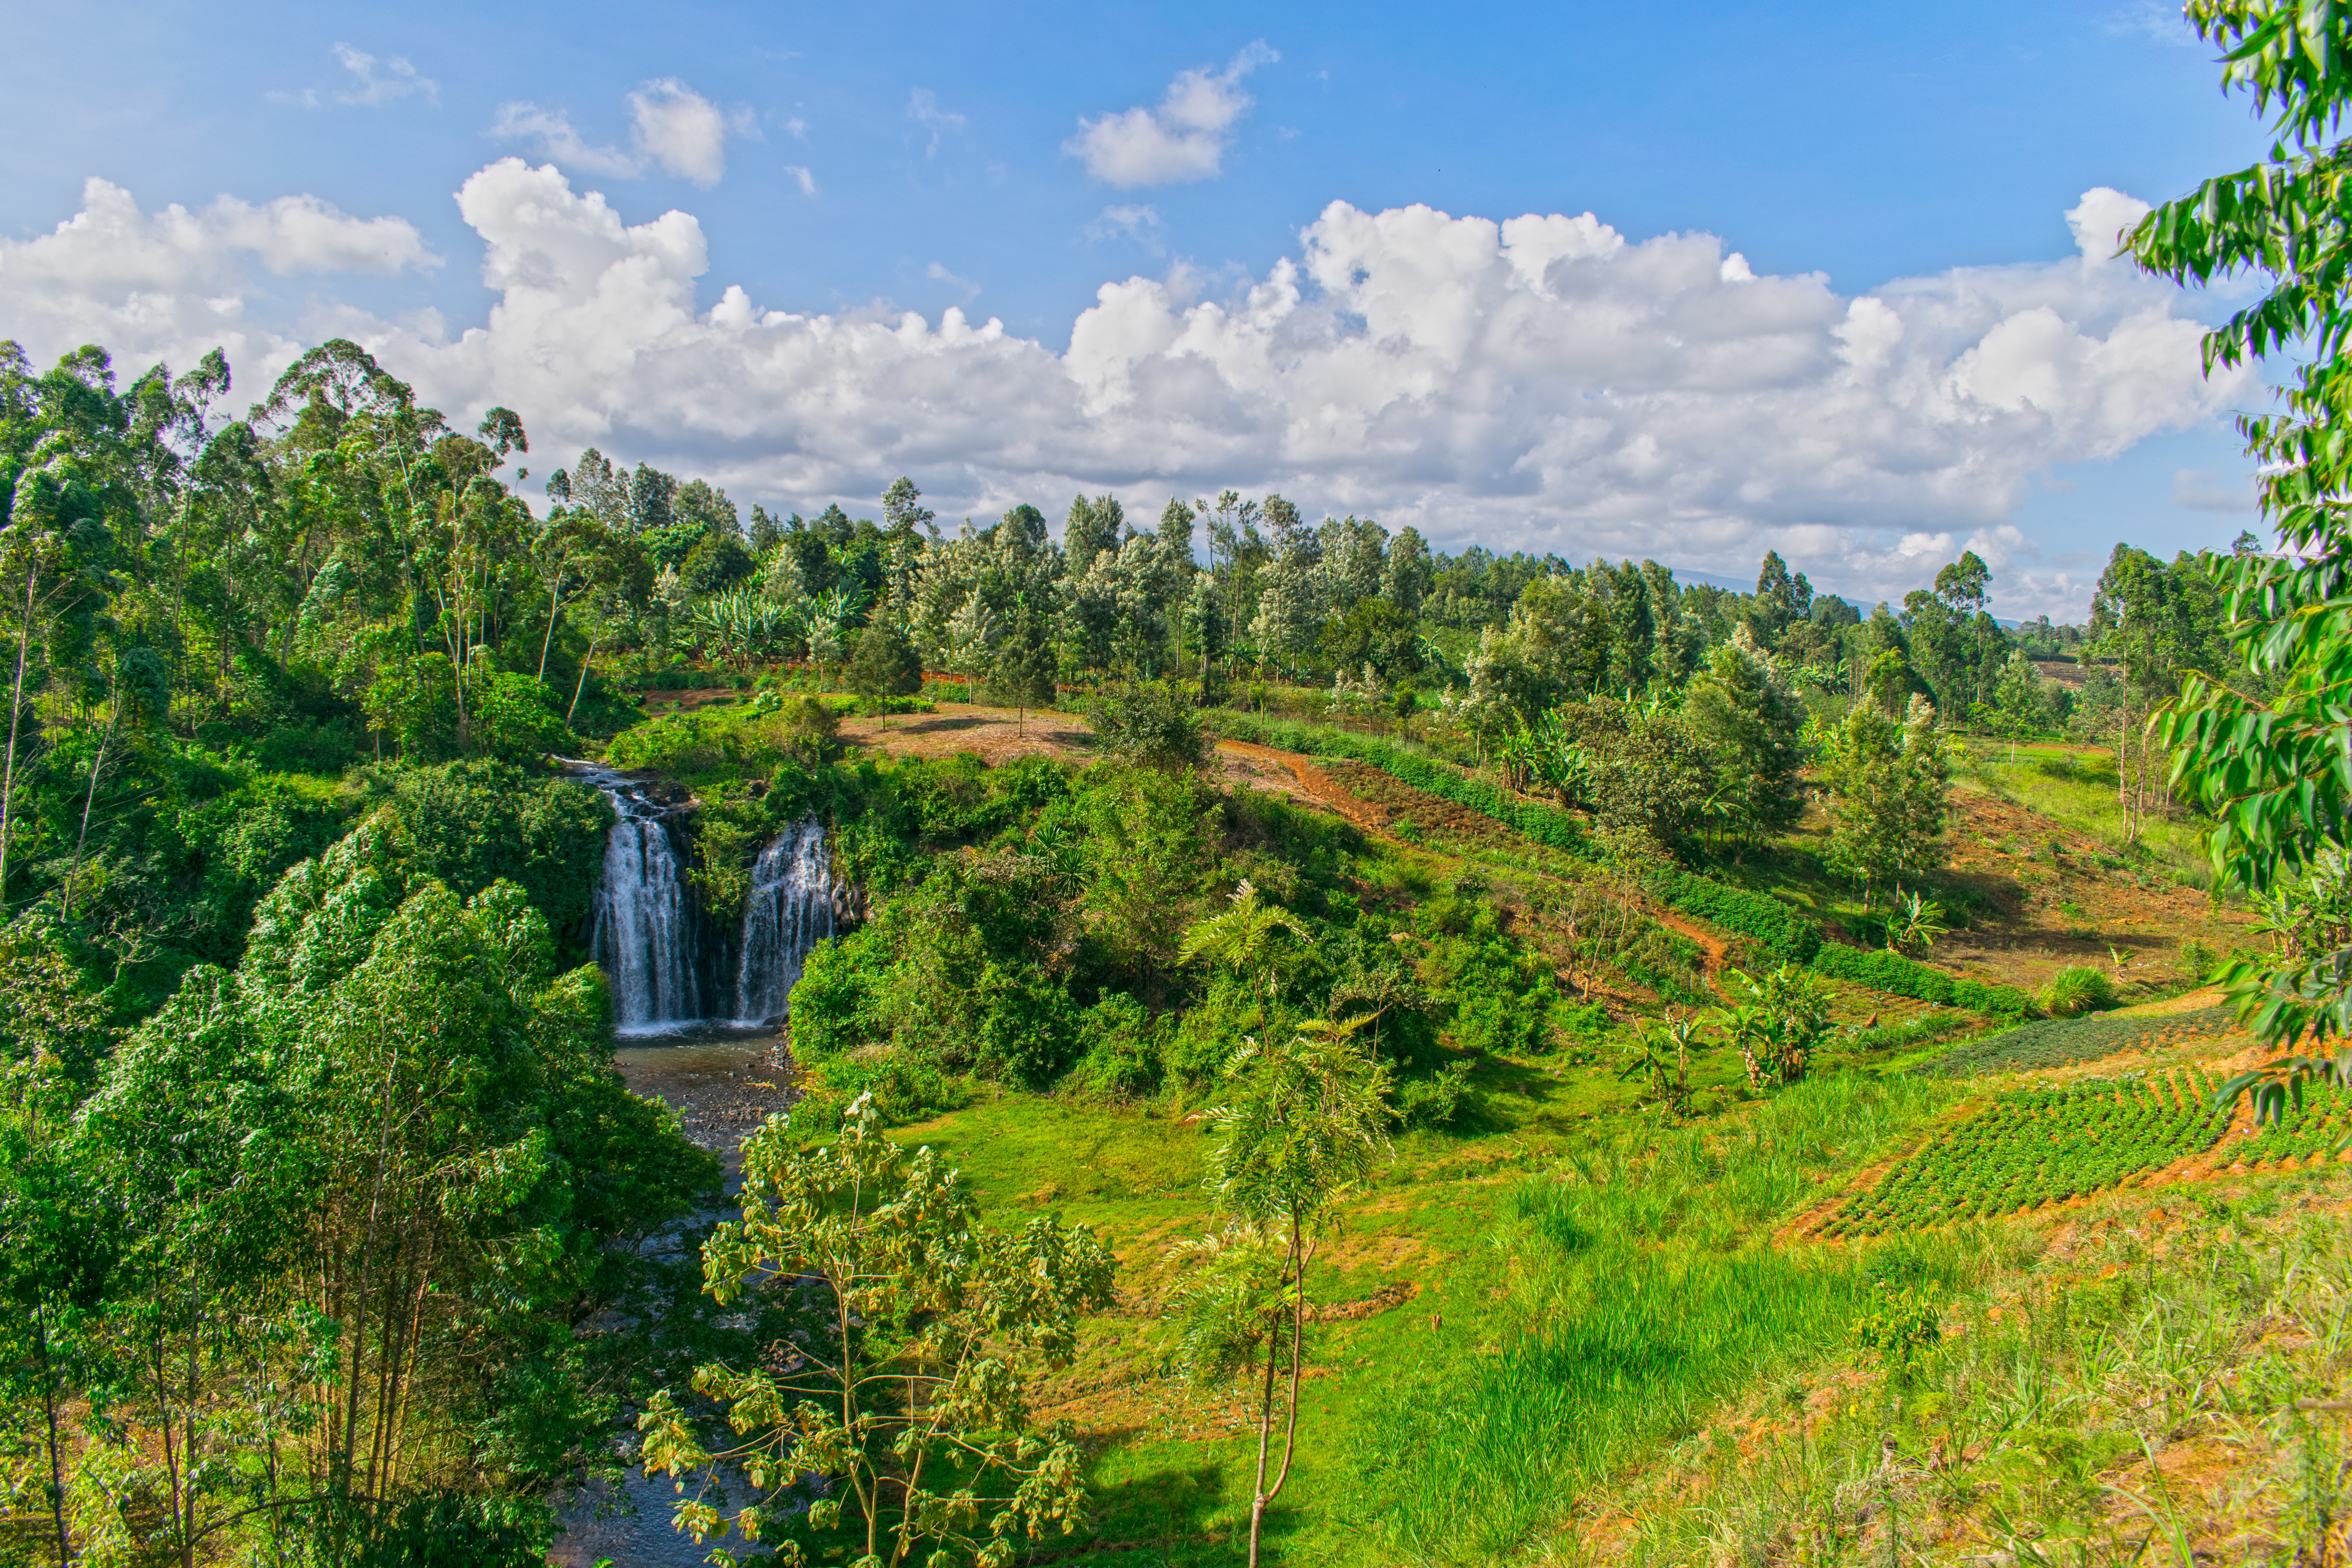
landscape, tree, forest, mountain, meadow, hill, valley, village, agriculture, vegetation, plantation, plateau, estate, habitat, ecosystem, rural area, biome, natural environment, geographical feature